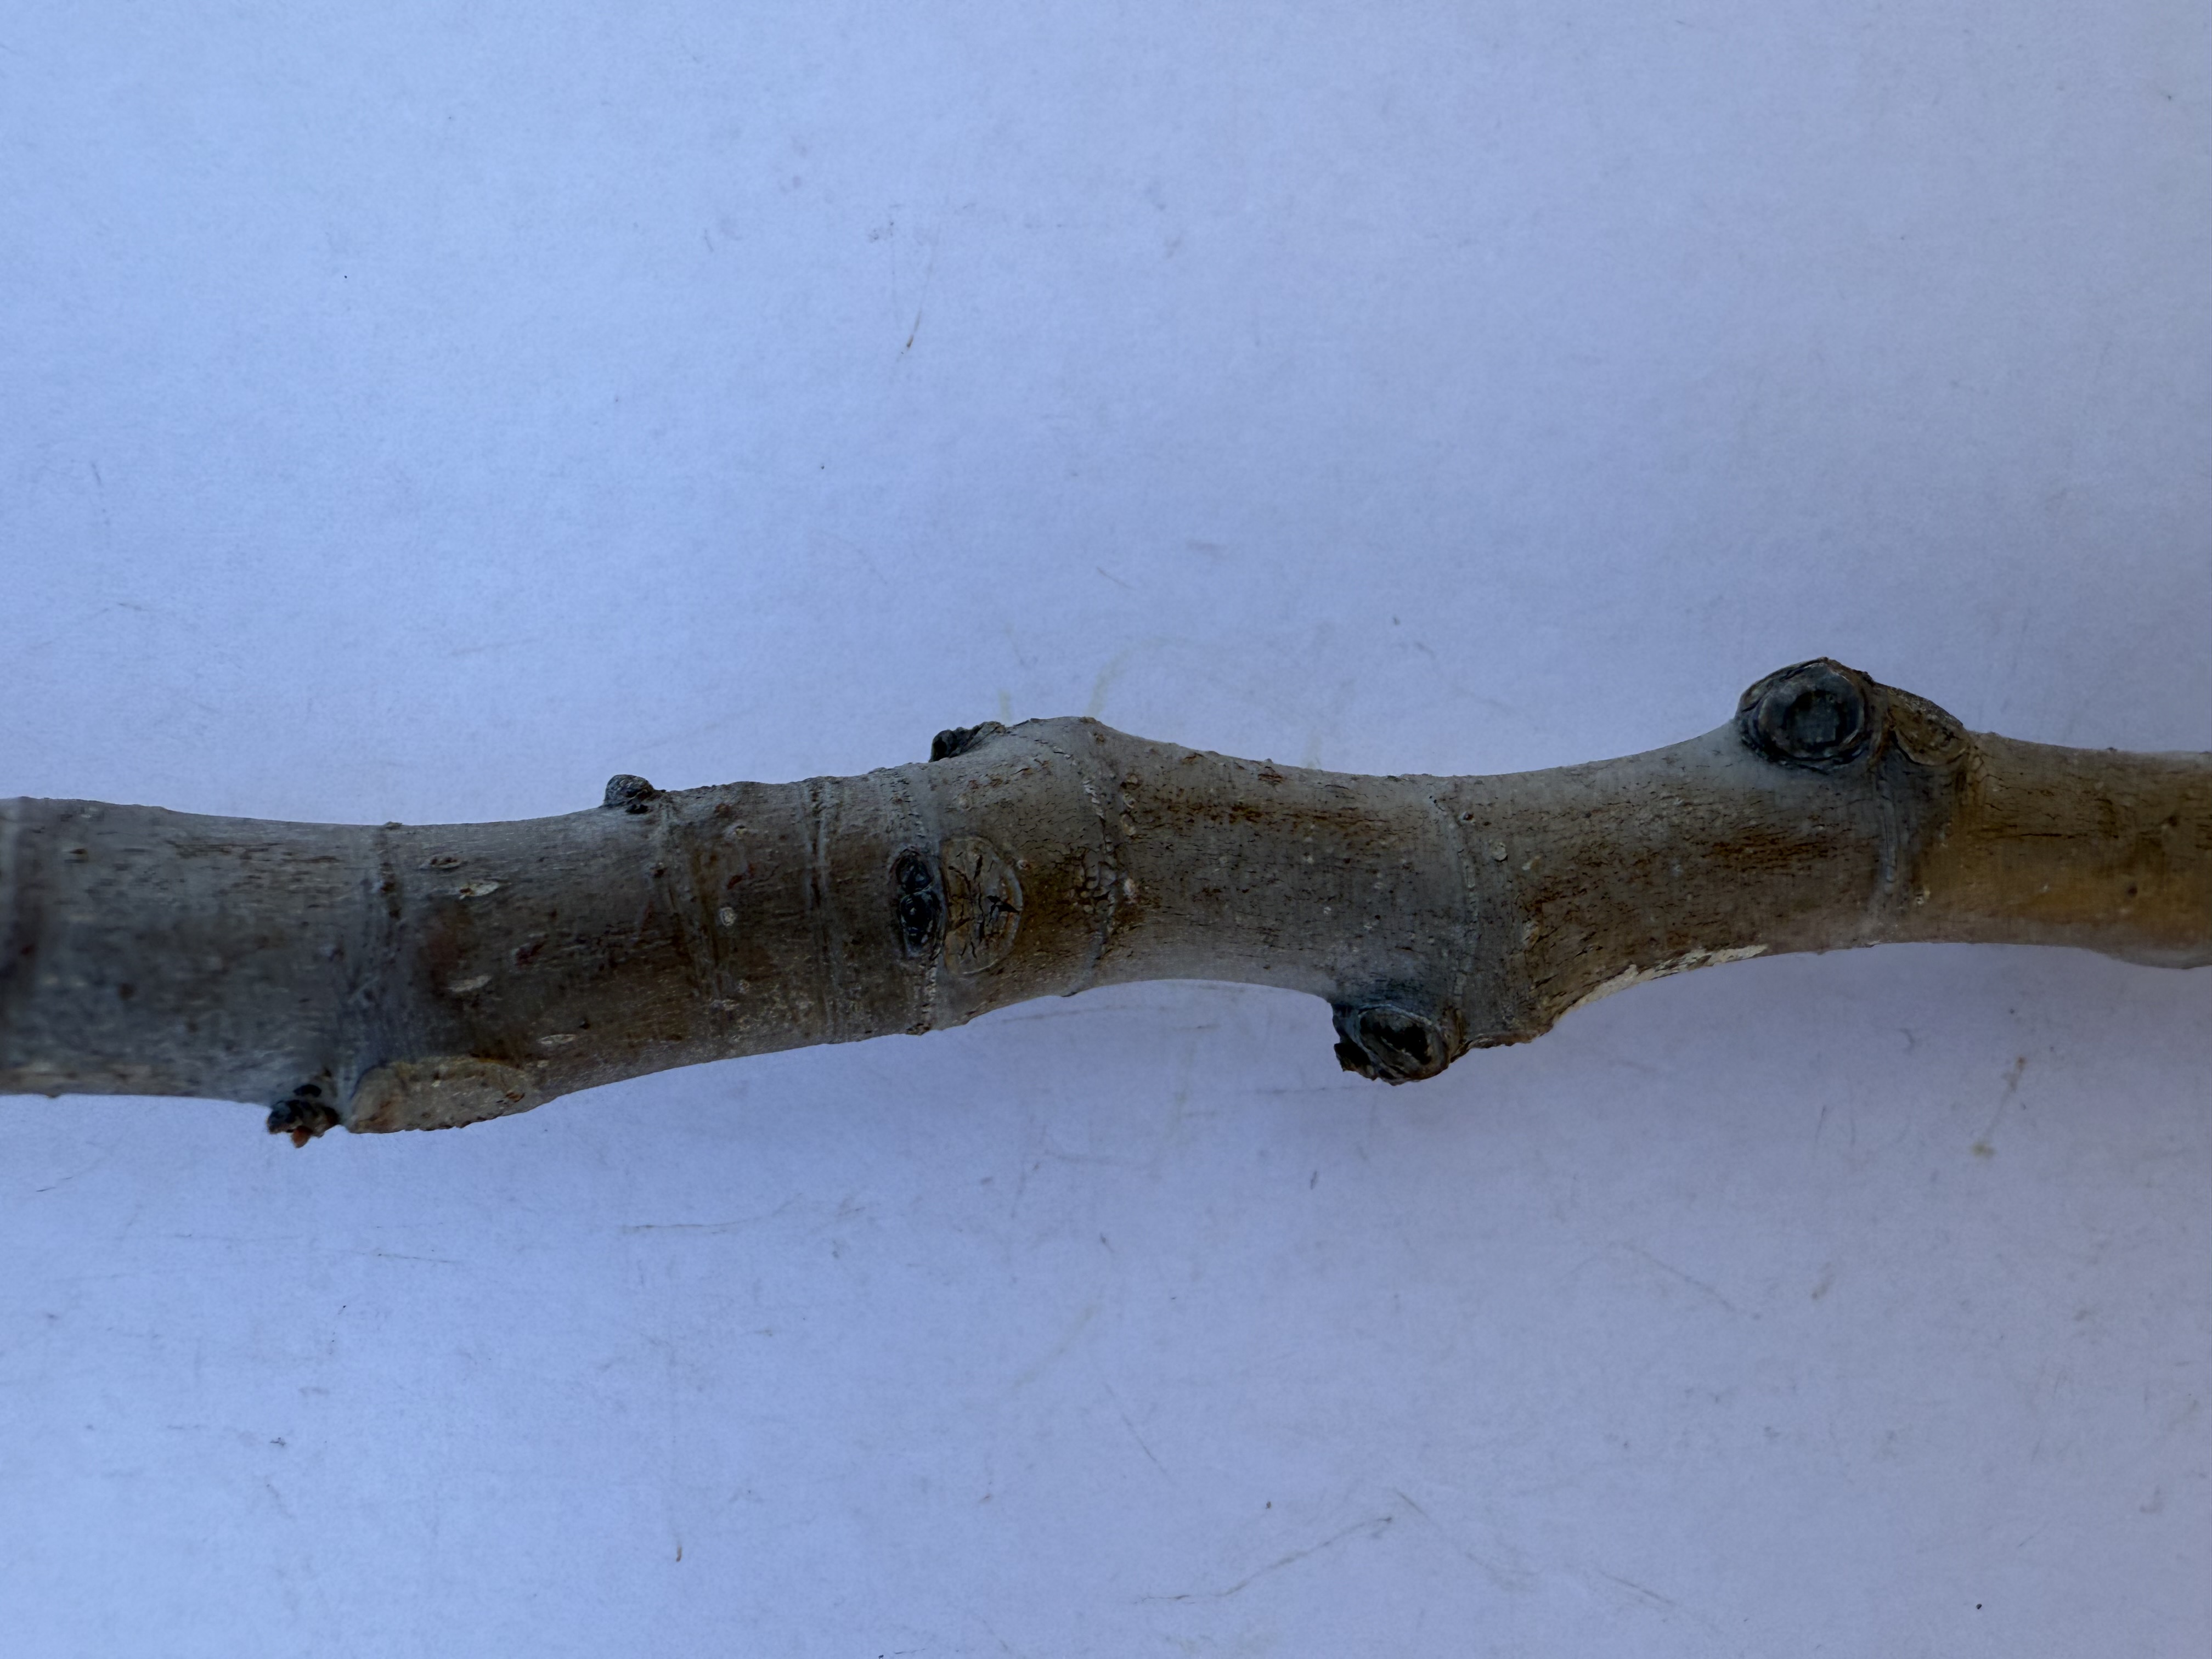
Variety: Bardacik Fig